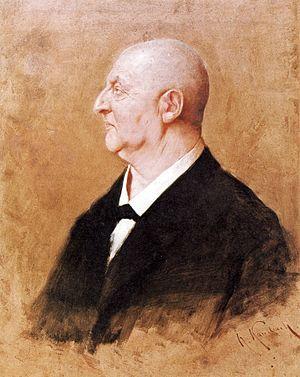
4 février : L'ajo nell'imbarazzo, opéra de Gaetano Donizetti, créé à Rome.
Hermann von Kaulbach, né le 26 juillet 1846 à Munich et mort le 9 décembre 1909 à Munich, est un peintre de genre et un peintre d'histoire de l'école de Munich.